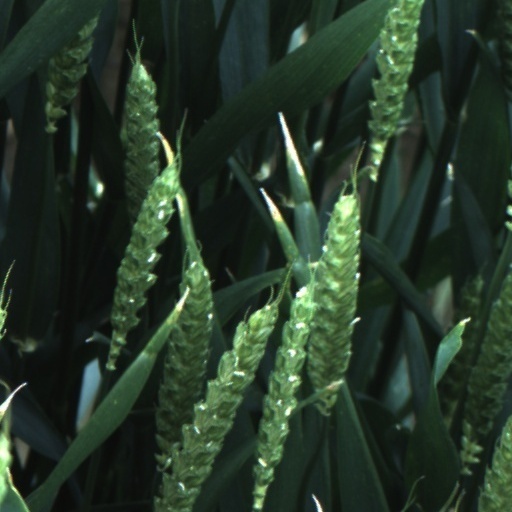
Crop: wheat